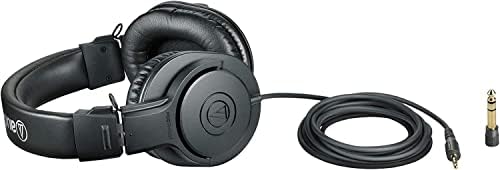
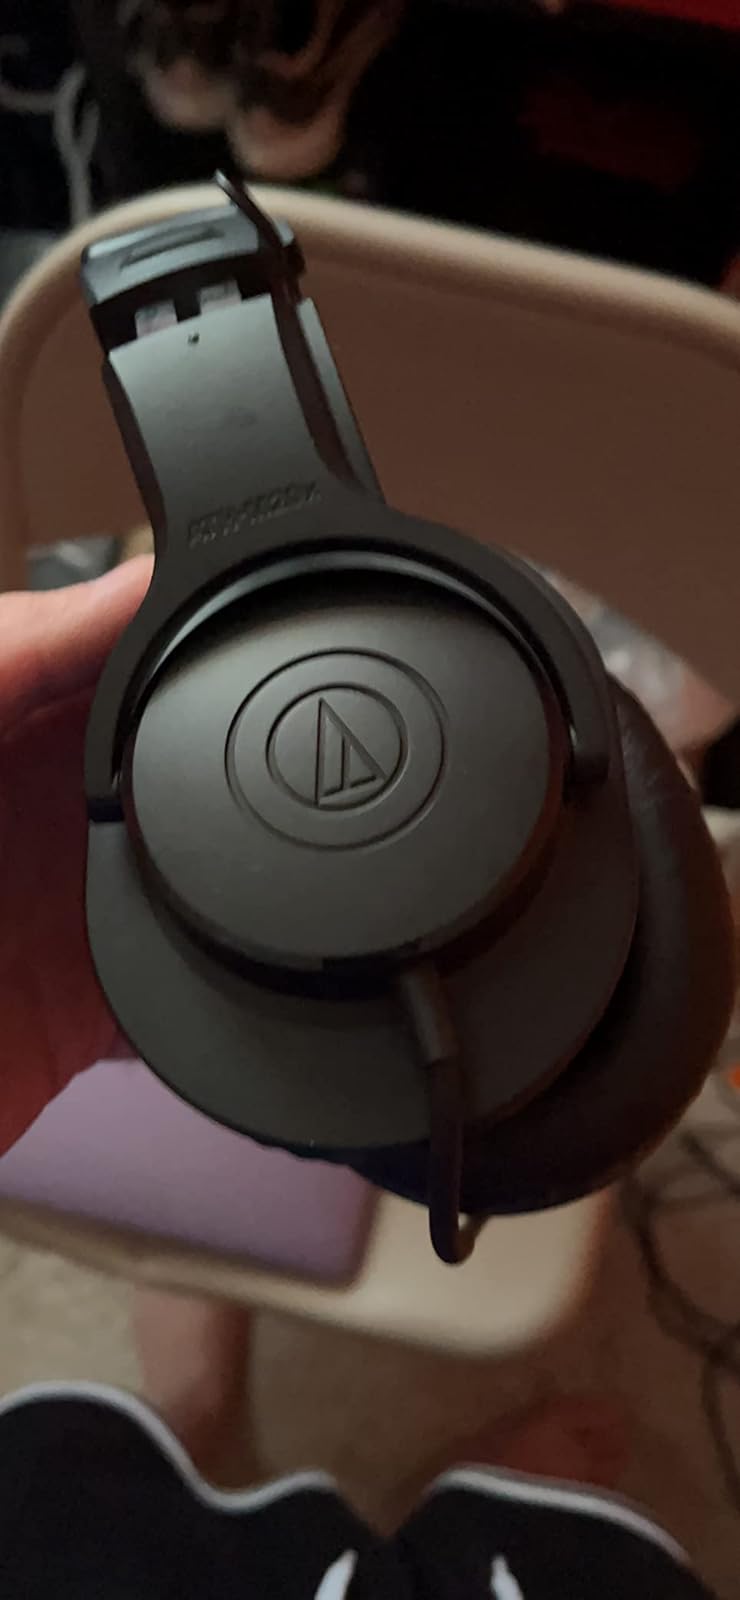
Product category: headphones
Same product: yes